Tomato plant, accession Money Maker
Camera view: horizontal (90 deg, fisheye); turntable rotation: 330 degrees
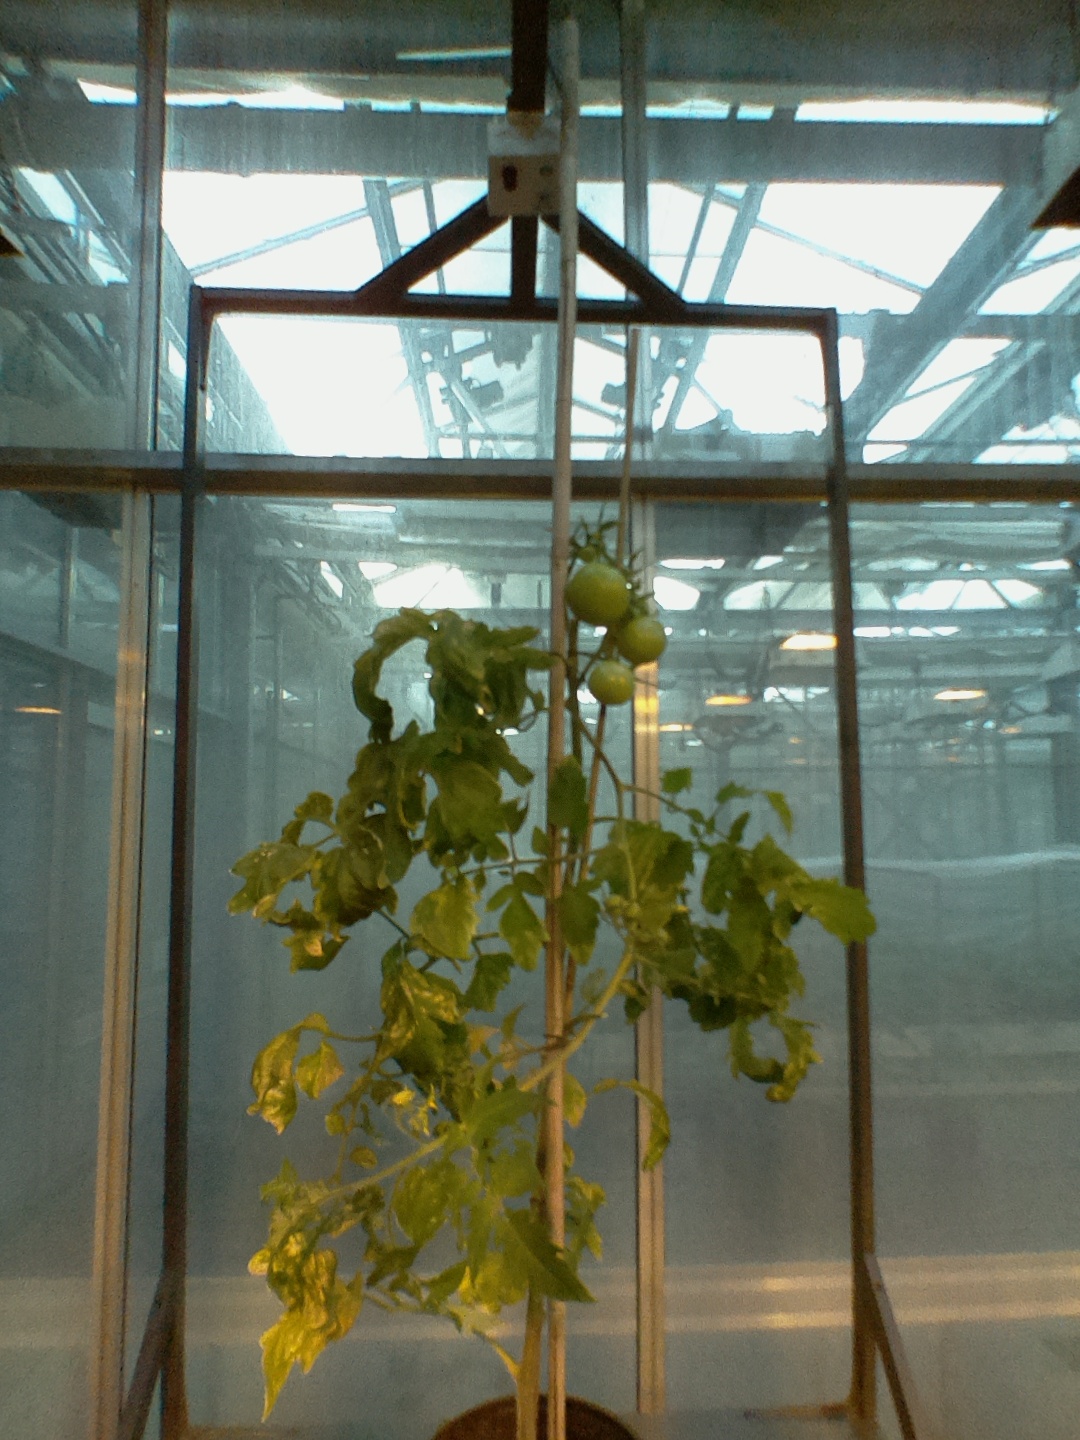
BBCH growth stage 77: 70%-80% of final fruit size